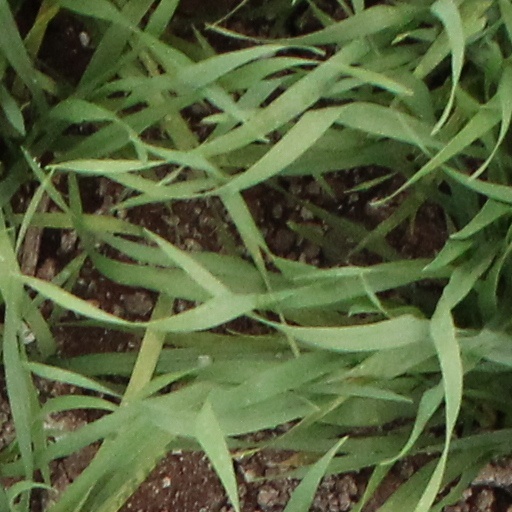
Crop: wheat